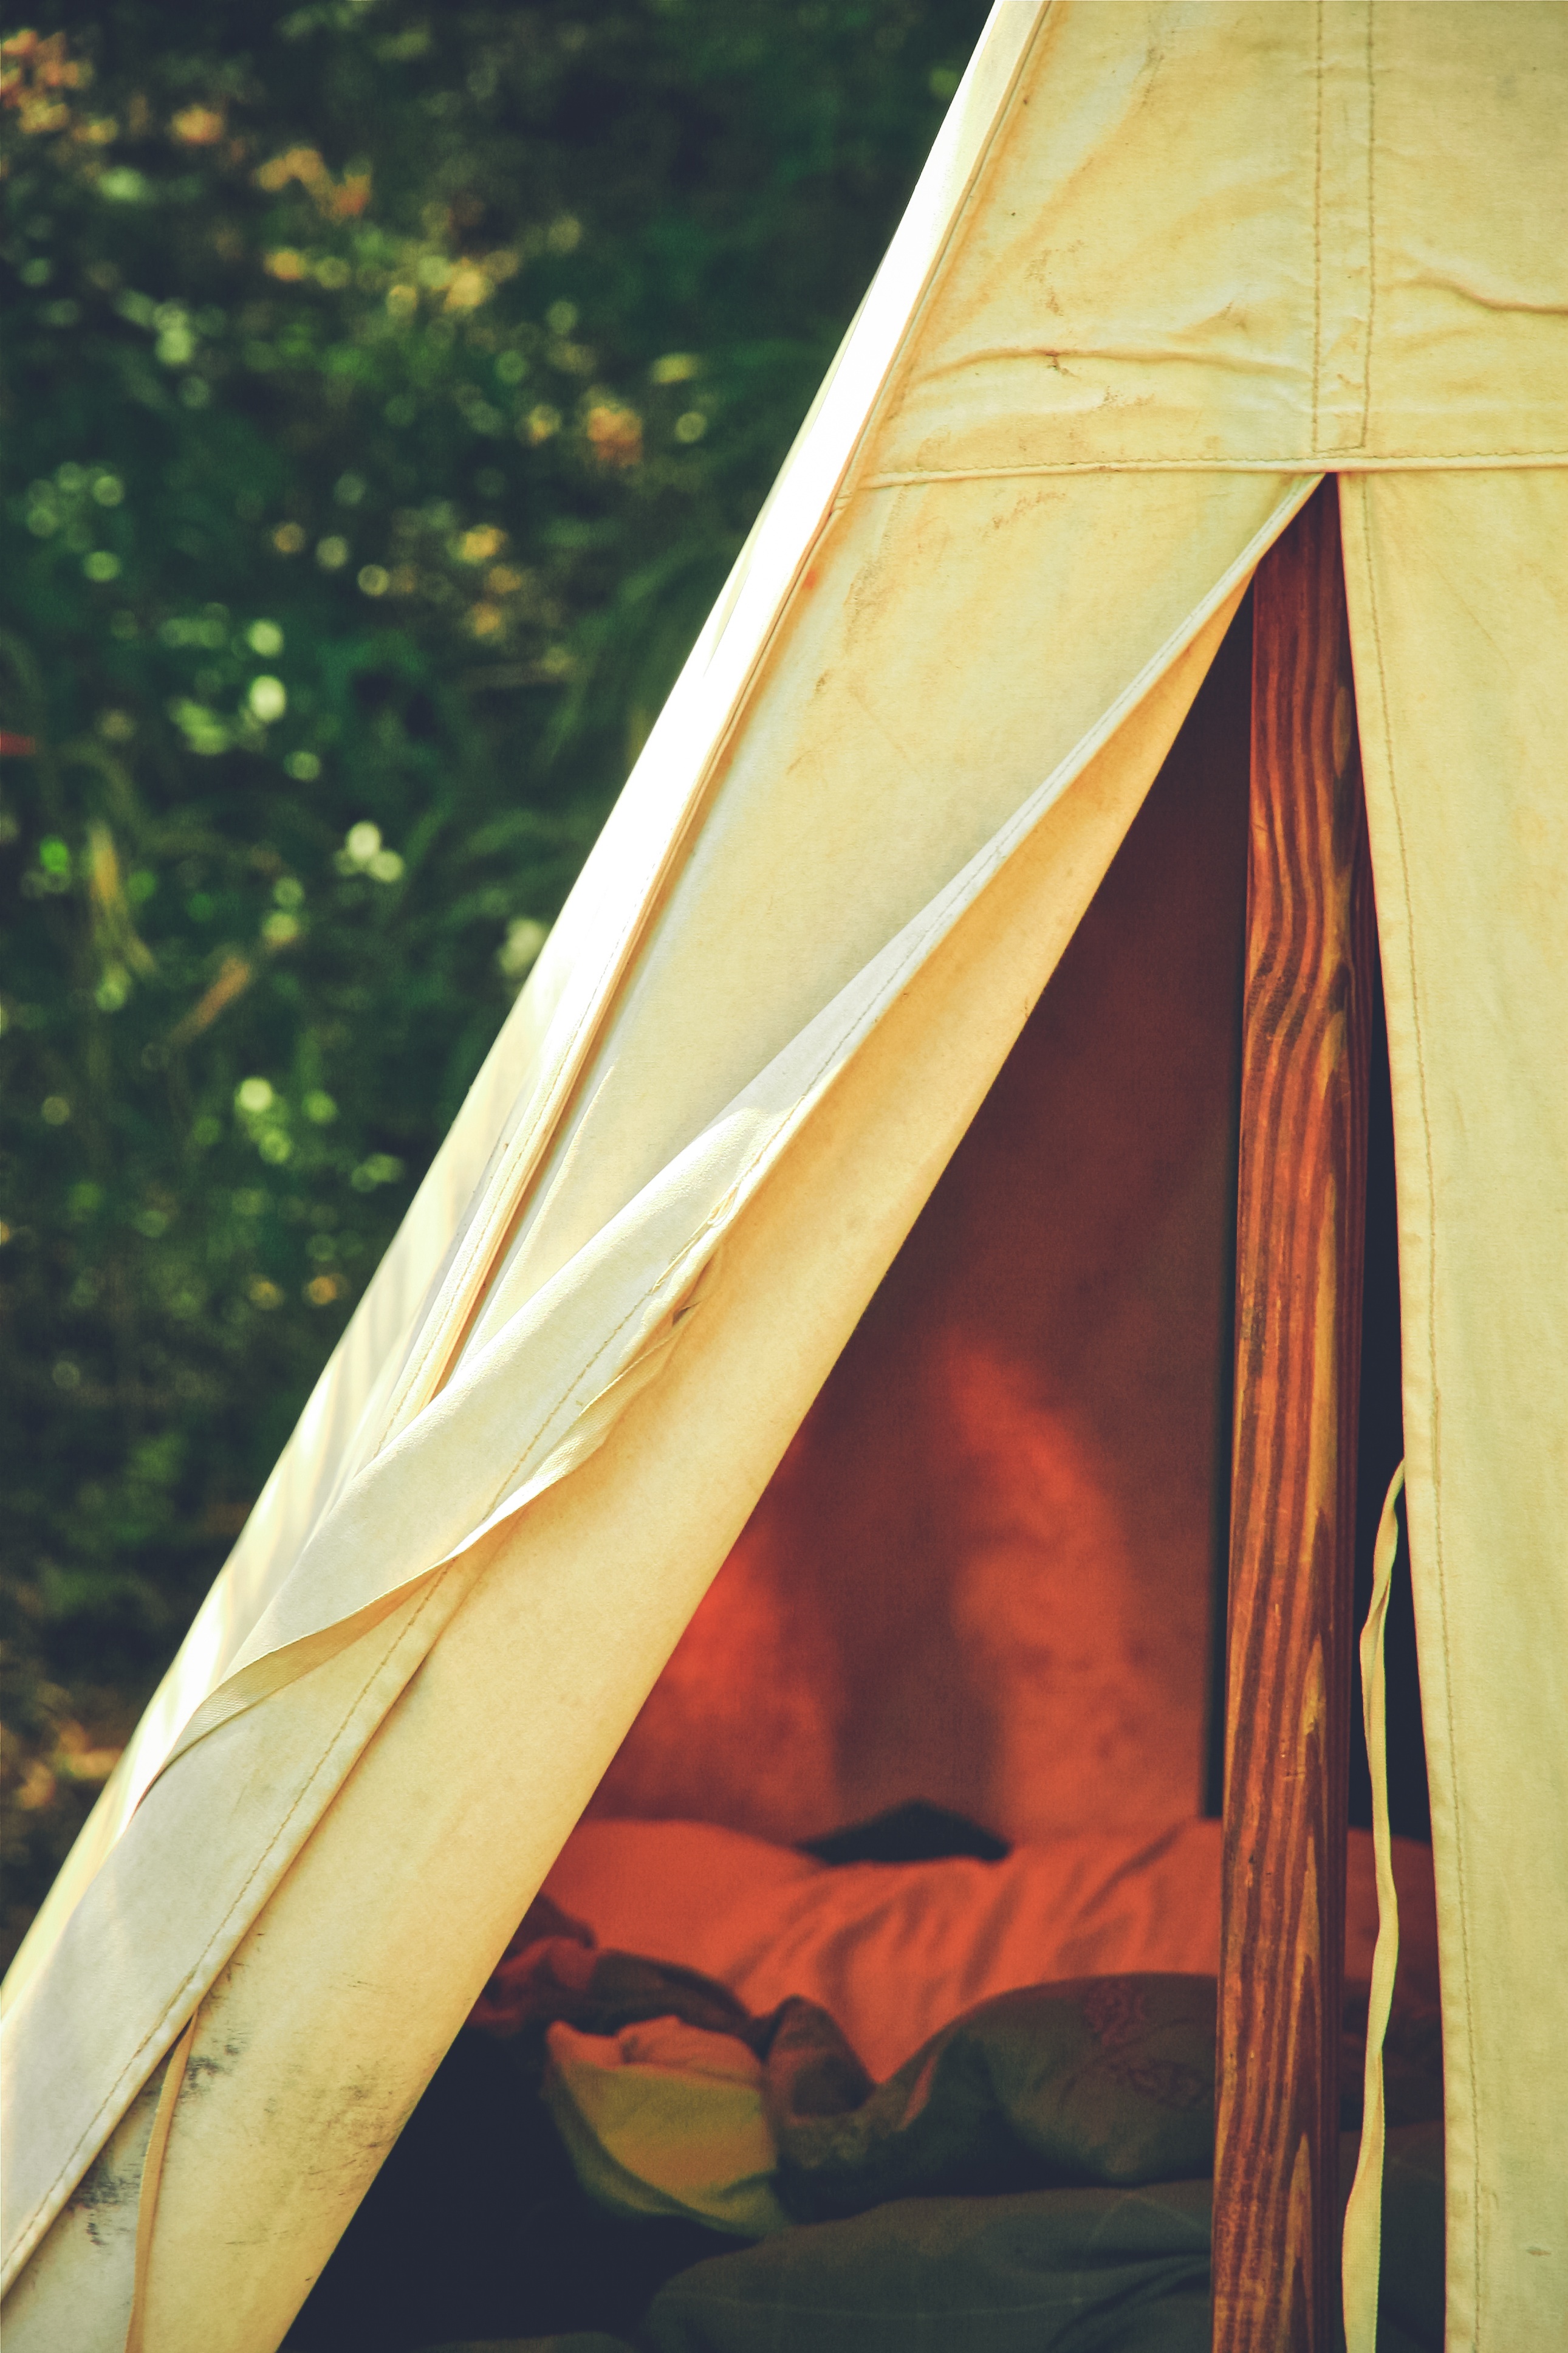
wing, sunlight, flower, red, color, surfboard, yellow, tent, surfing equipment and supplies